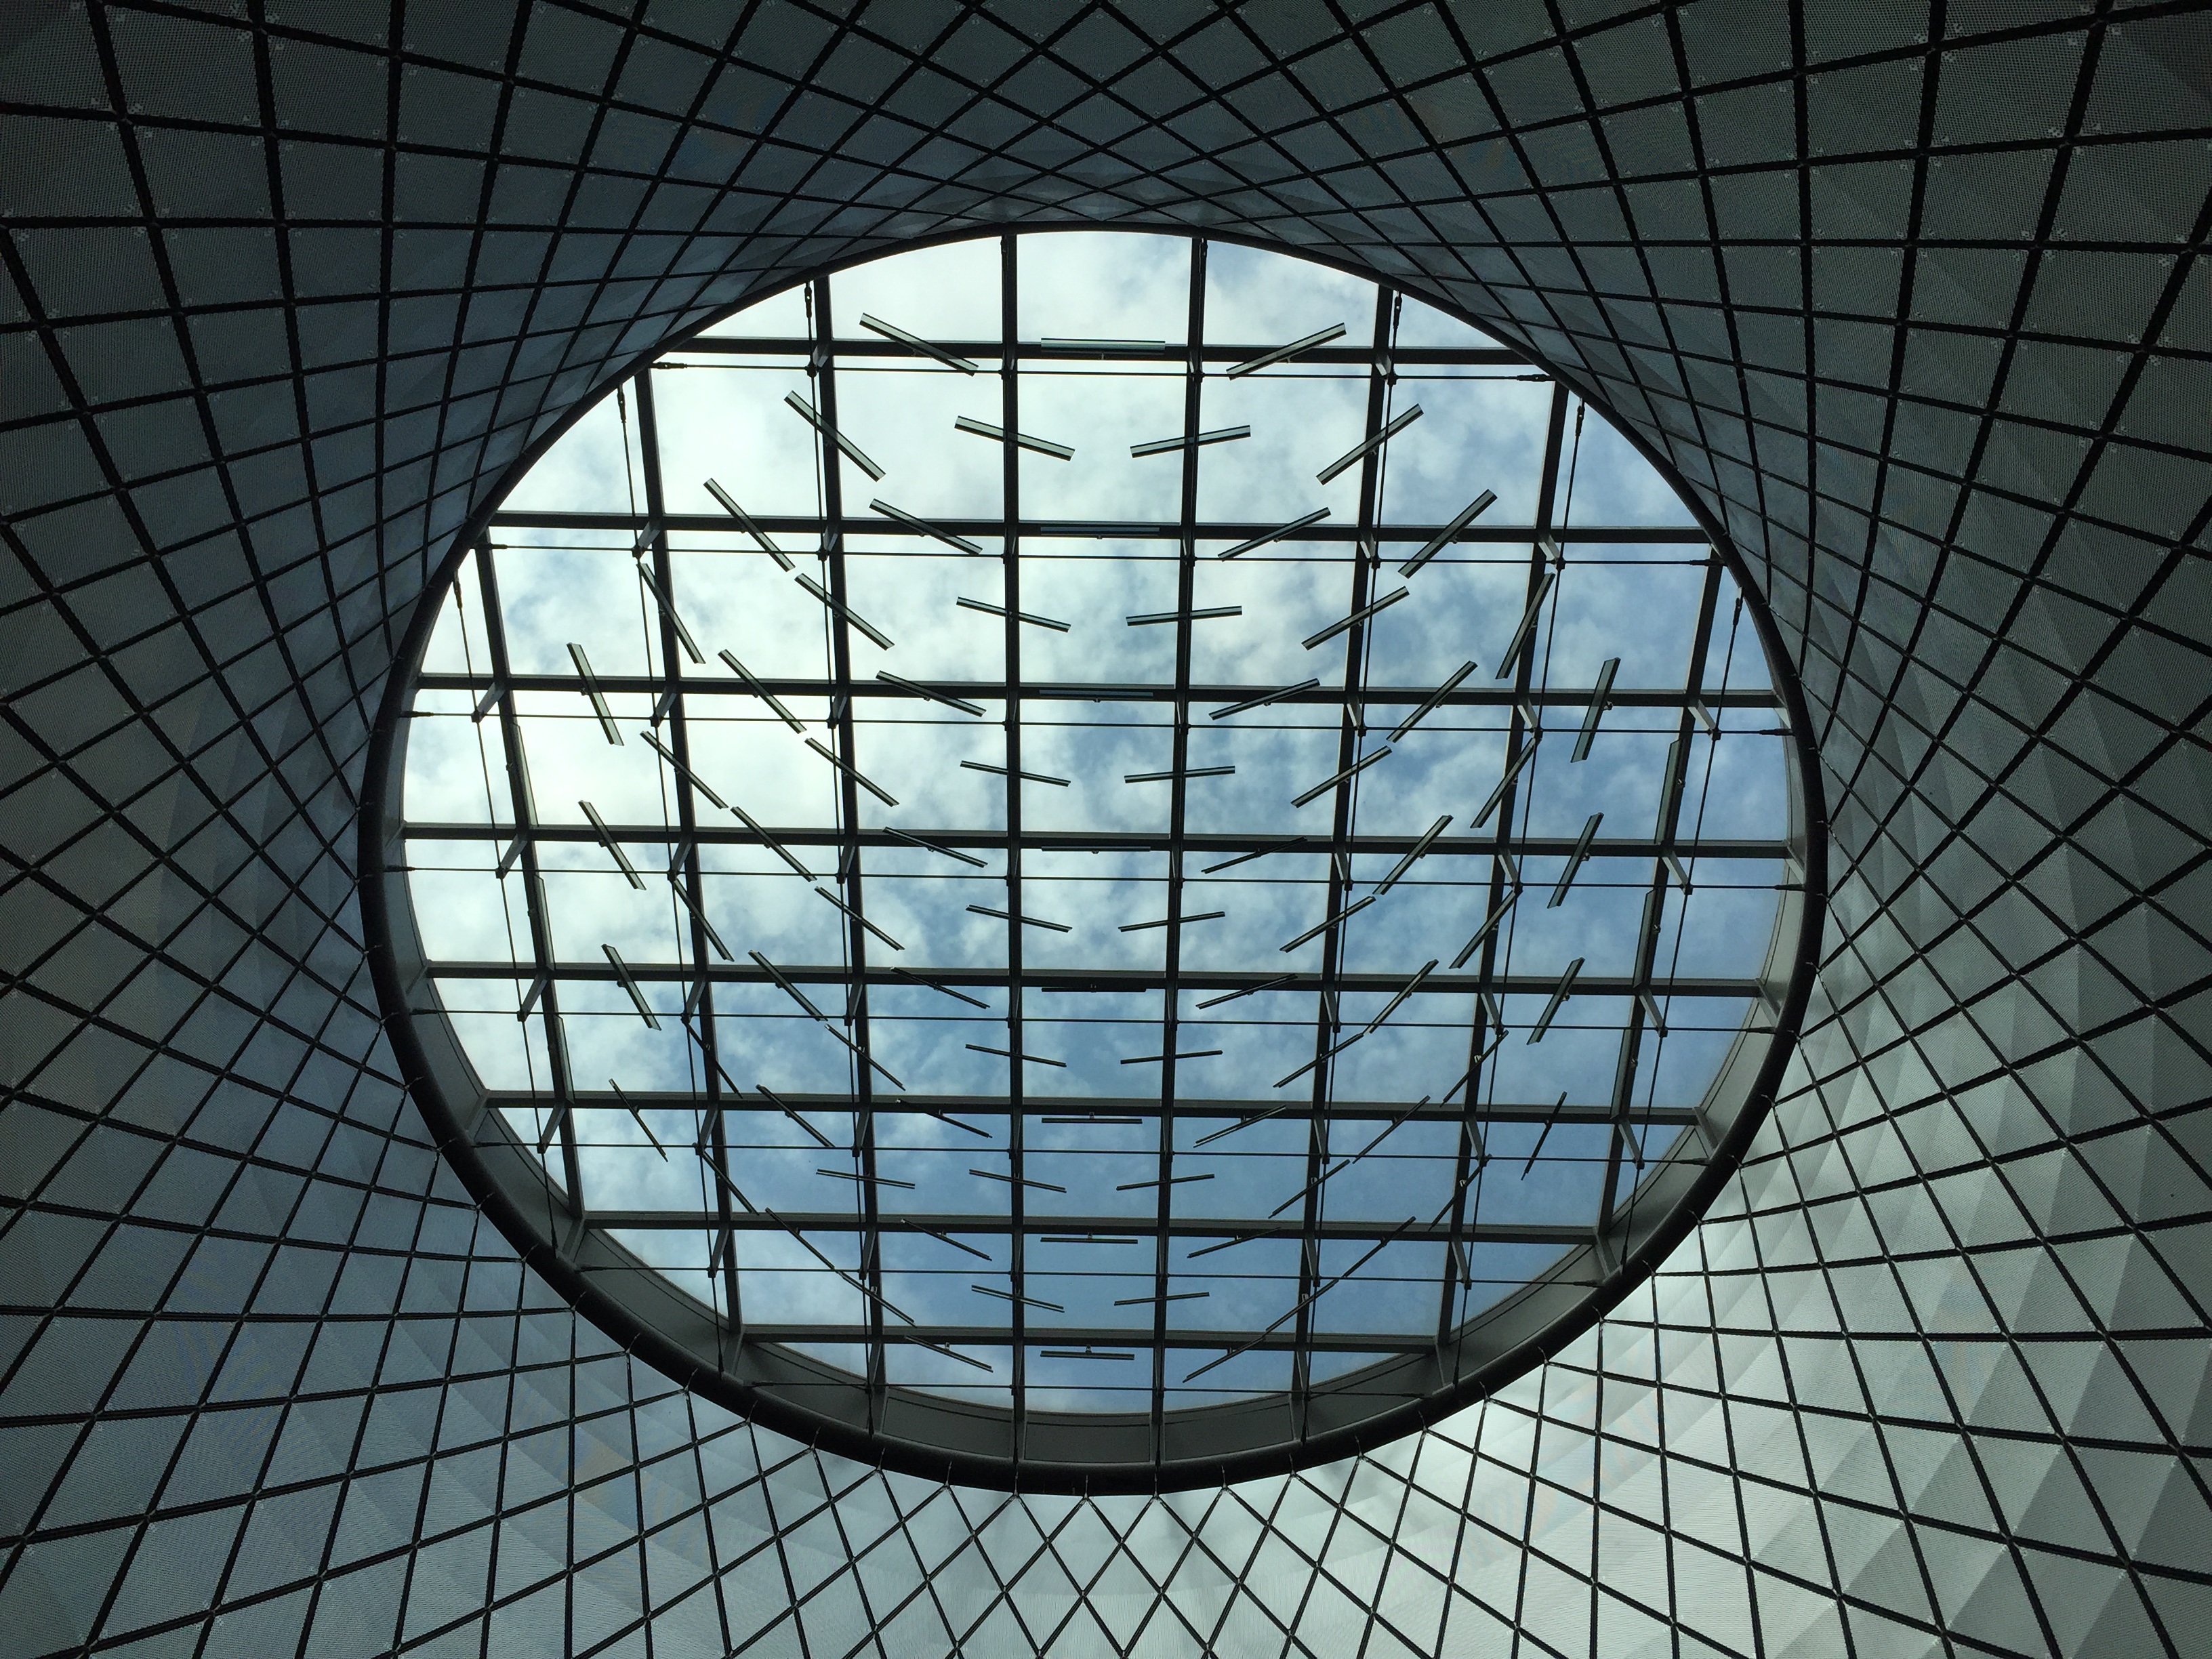
light, architecture, window, glass, ceiling, line, reflection, blue, circle, fulton, symmetry, sphere, dome, shape, daylighting